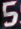
Number: 5